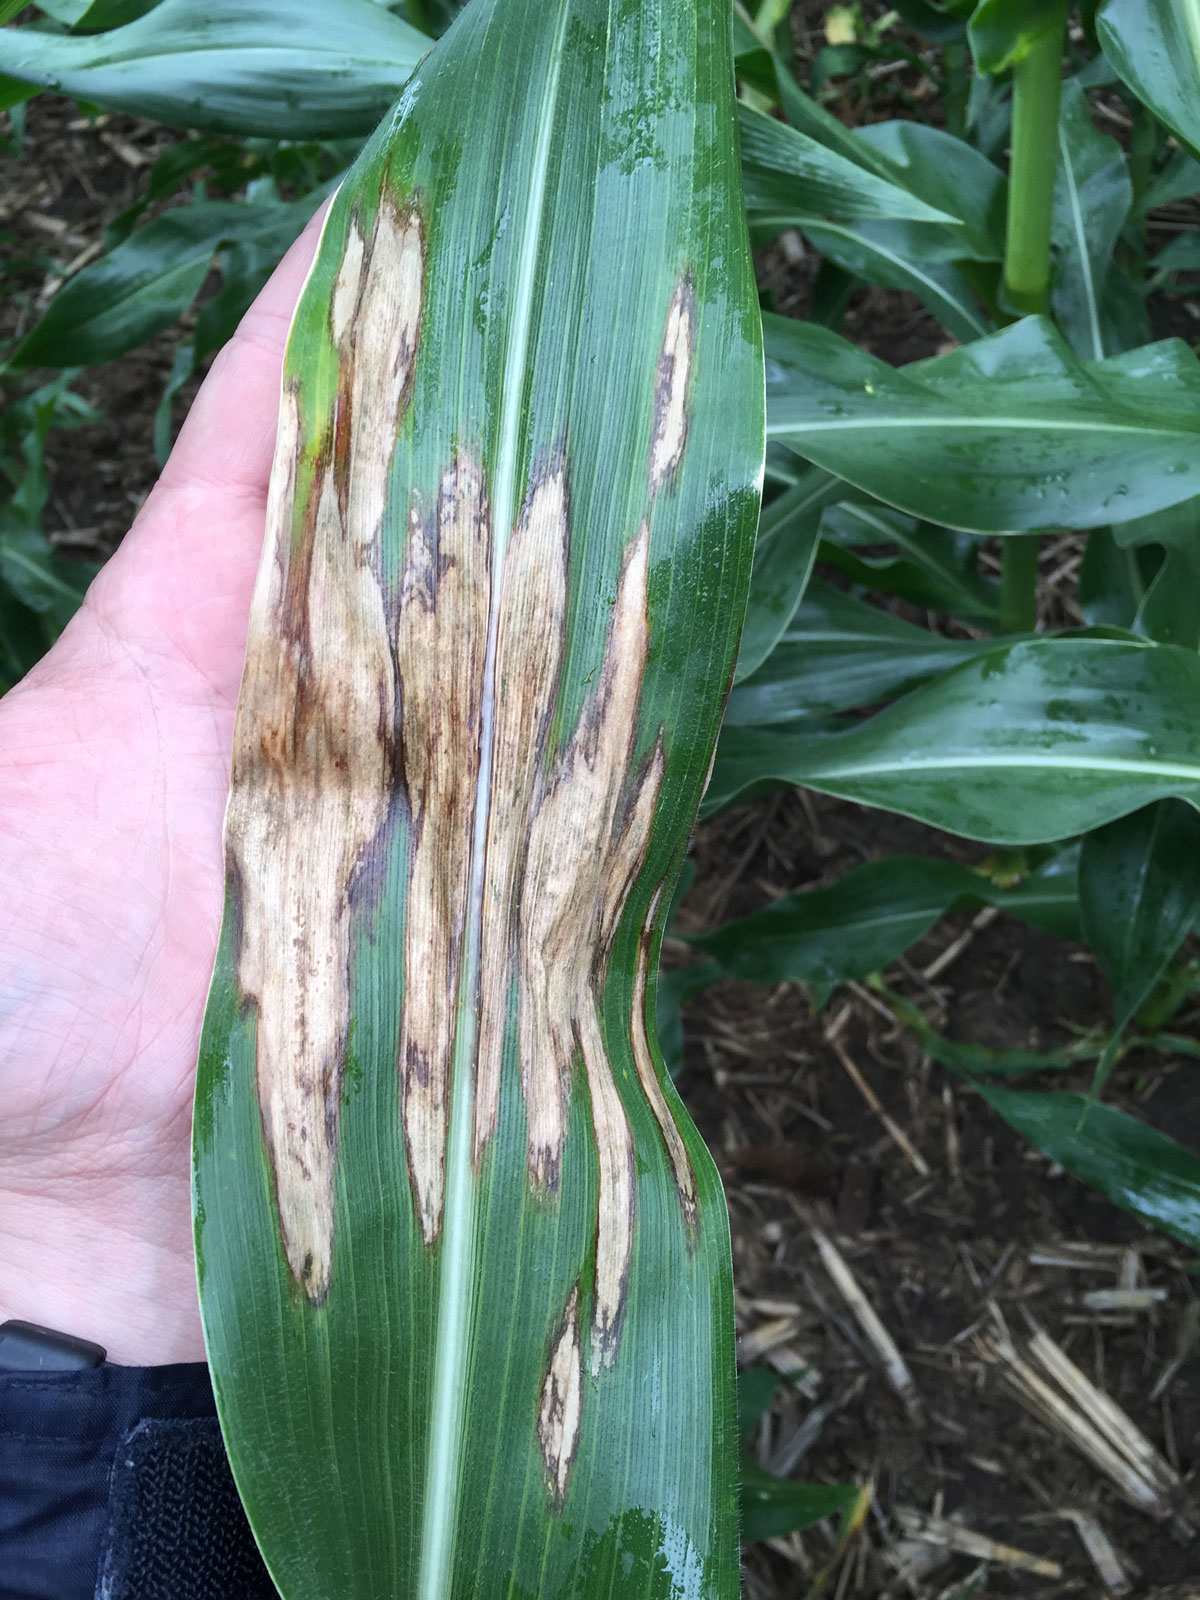
Labels: Corn leaf blight